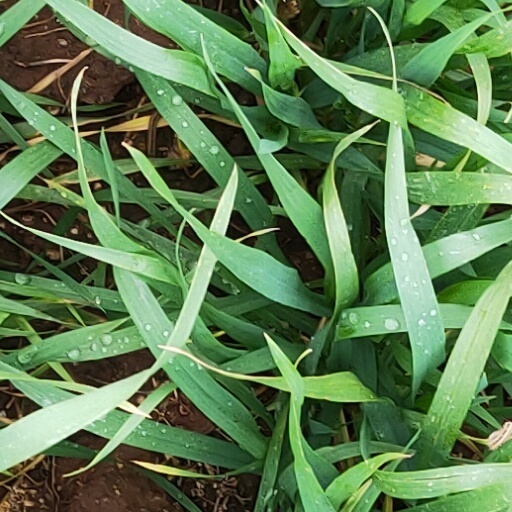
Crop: wheat